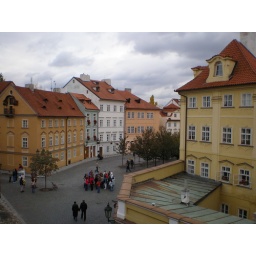
Strangely the bridge passes over quite a bit of solid ground too, not just the river.